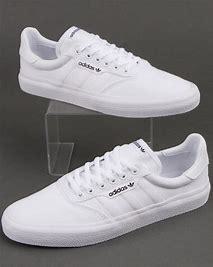
Brand: Adidas
Model: 3MC